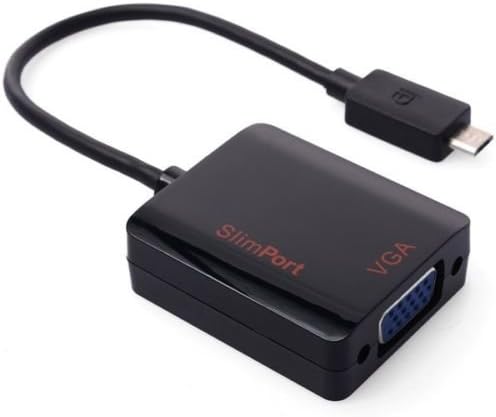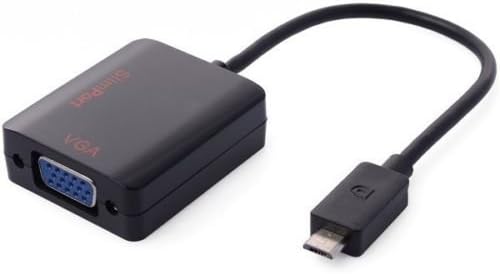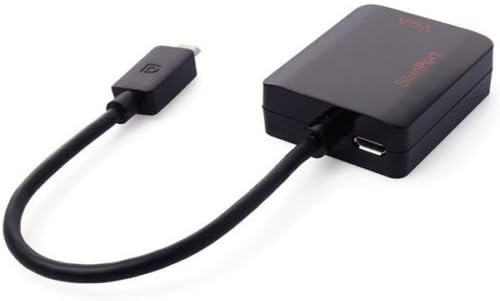
Uupower Slimport MyDP VGA Projector Cable Adapter For Google Nexus 4 5 LG G2 G3
Category: Cell Phones & Accessories
Input Interface:Slimport (Micro-B USB, male)  Output Interface:VGAI(female)  Other:Micro USB (female for power charge)  Resolution:up to 1920x1080(HD 1080P)  Operation temperature: 0~50°C  Storage temperature: -10~75°C  Color: Black  Enclosure: Plastic  Cable length:15cm  Package includes  1 X Slimport to VGA Adapter
Features: Slimport Micro USB To VGA Female 1080p Cable Adapter For LG Optimus G Pro G2 G3 Nexus 4 5, the cable isn't compatible with Nexus 7 Pad | Compatible with LG Optimus G Pro and LG G2.Nexus 4 5.SlimPort to VGA adapter, Connect mobile devices to any VGA Display. | Works with billions of VGA-enabled HDTV, Projectors, or Monitors.Resolution:up to 1920x1080(HD 1080P). | Charges mobile device during playback using power adapter (not included).Plug-N-Play functionalitySlimport Certified.